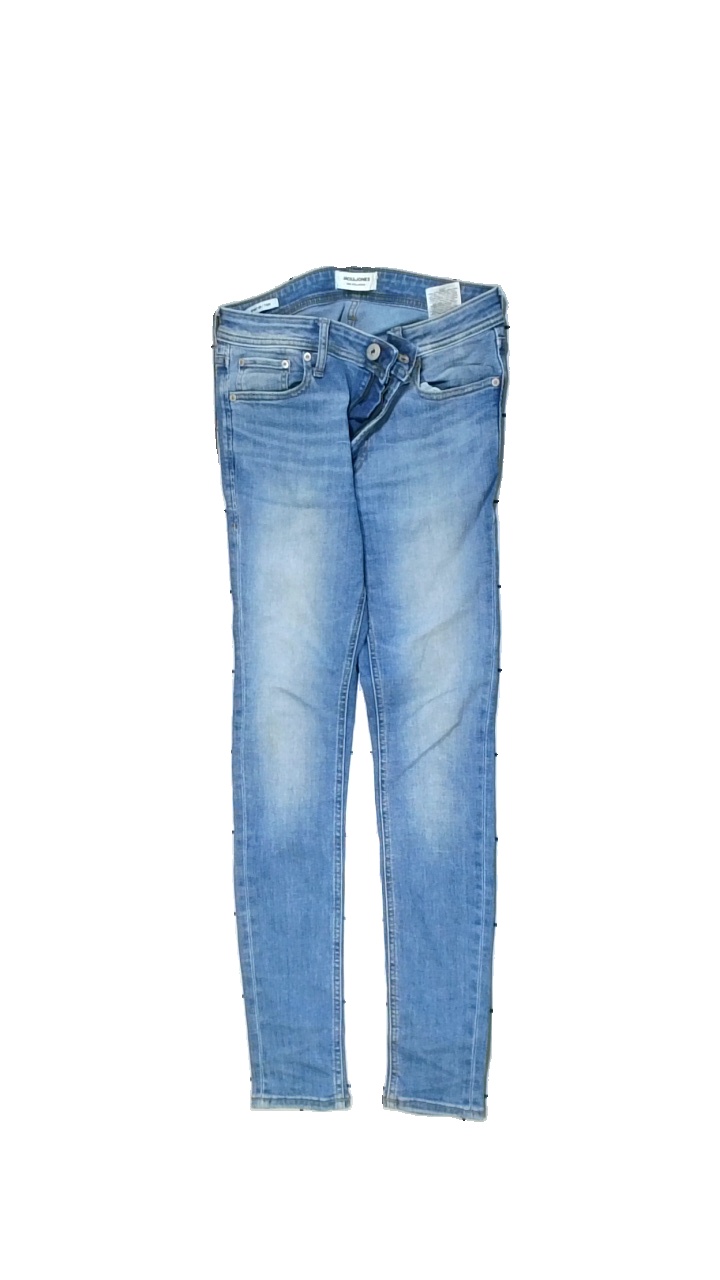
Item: Trousers (Children)
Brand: Jack And Jones
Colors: Blue, White
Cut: Regular
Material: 84% cotton, 16% polyester
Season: All
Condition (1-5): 4
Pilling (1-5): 5
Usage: Reuse
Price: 50-100